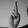
ASL letter: R